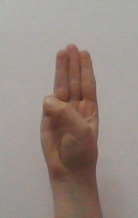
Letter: thaa